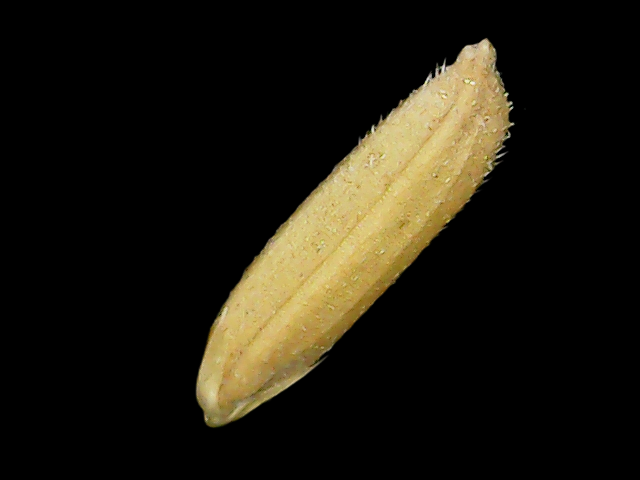
Rice variety: Binadhan16